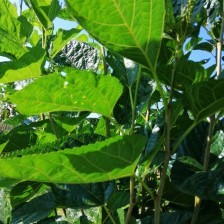
Variety: BlackOodTurkey